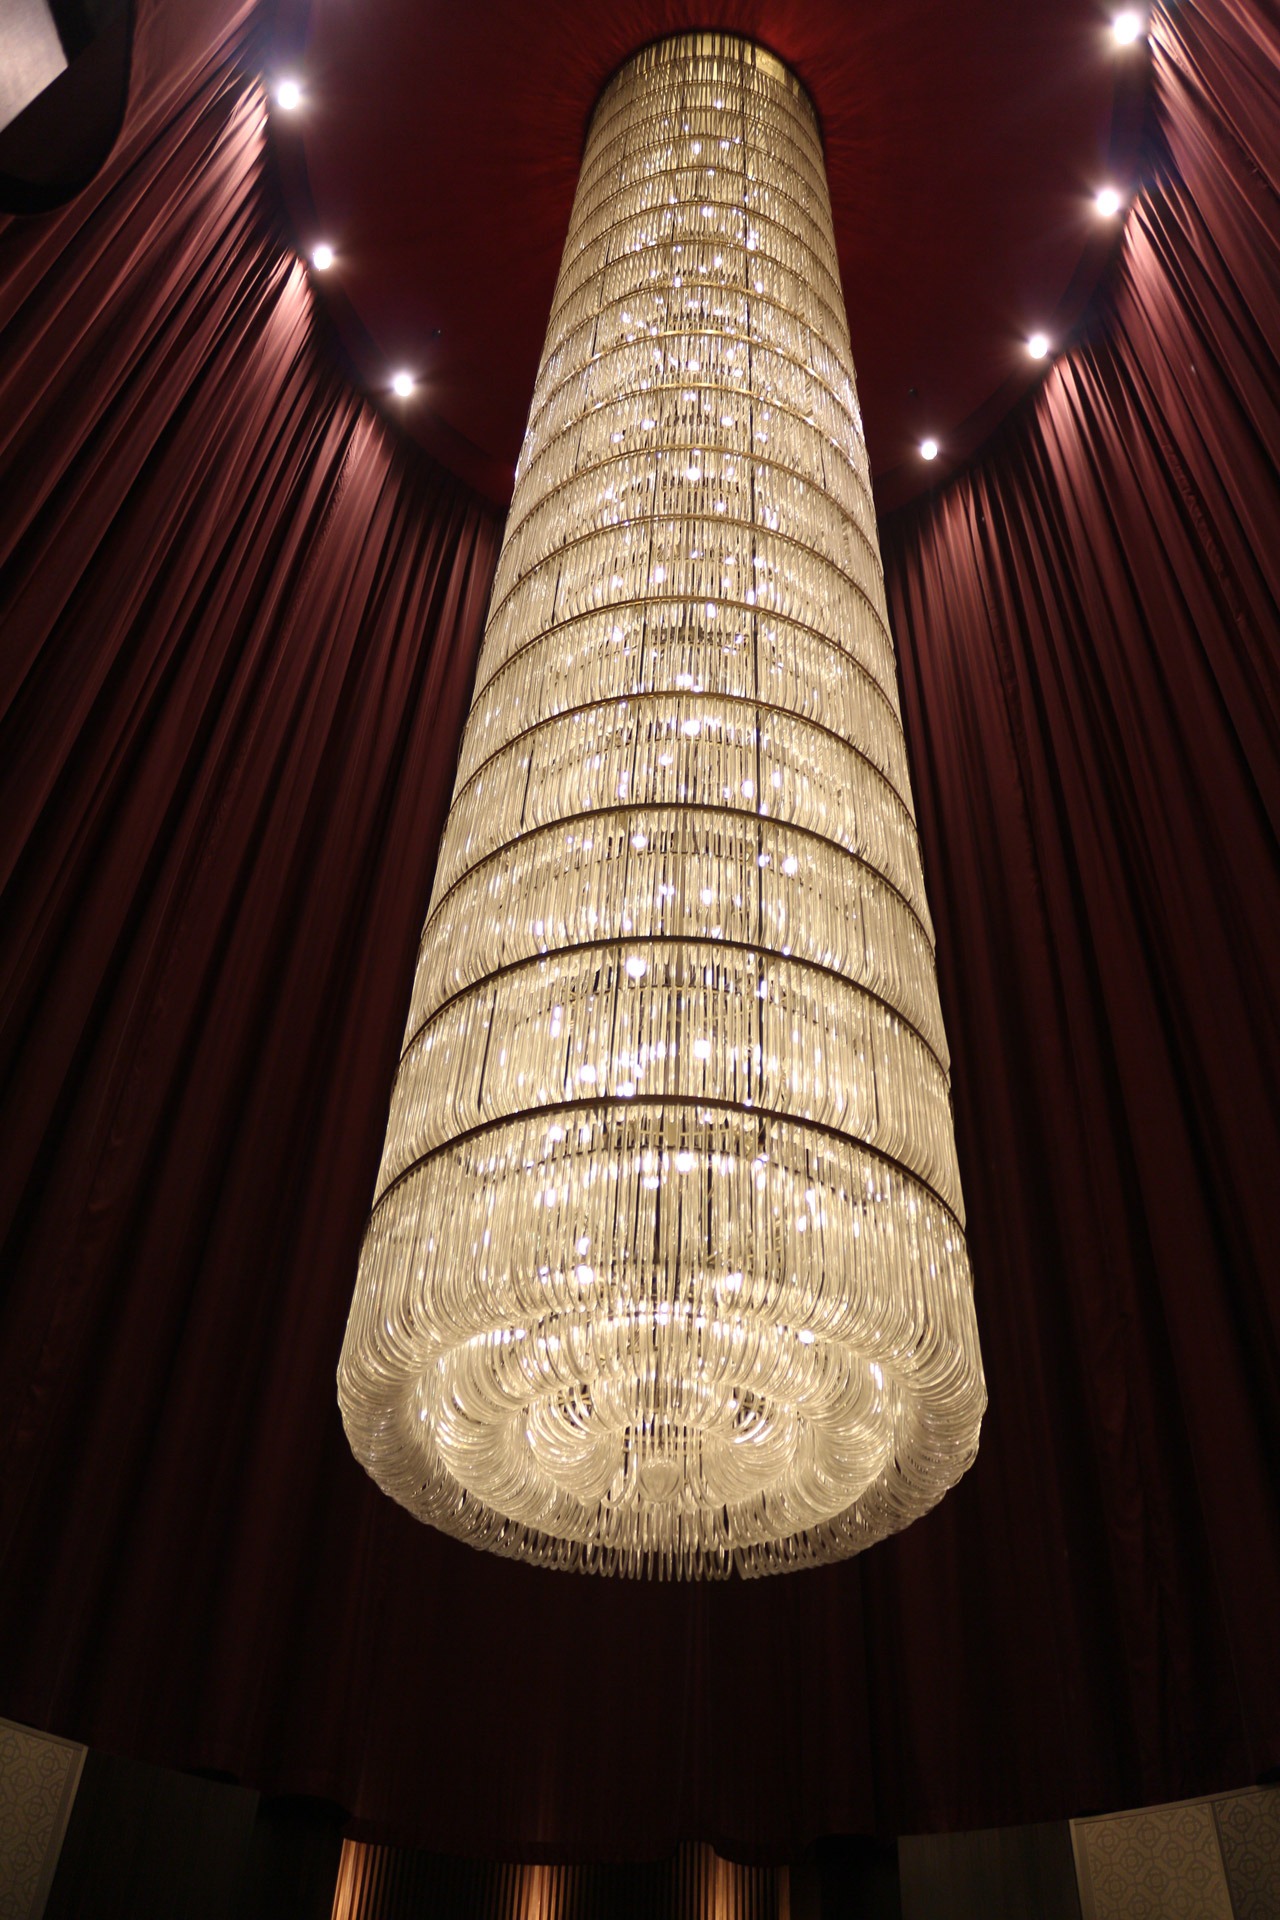
light, architecture, ceiling, bulb, indoor, glow, lamp, hanging, electricity, lighting, decor, modern, energy, illuminated, interior design, lights, classical, luxury, design, decorative, light fixture, magnificent, style, elegant, chandelier, crystal, expensive, contemporary, victorian, elegance, illumination, luminous, stylish, glamor, ornamented